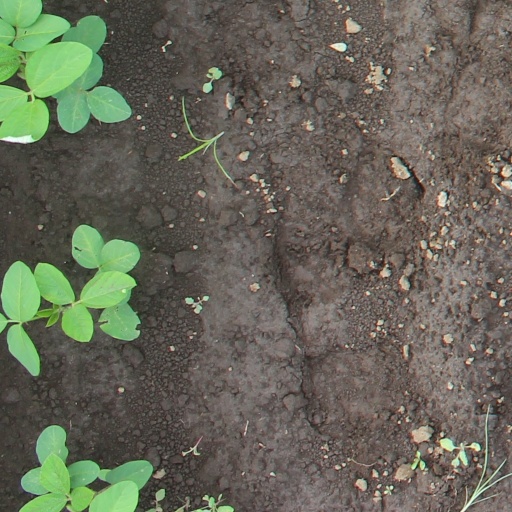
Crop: soybean